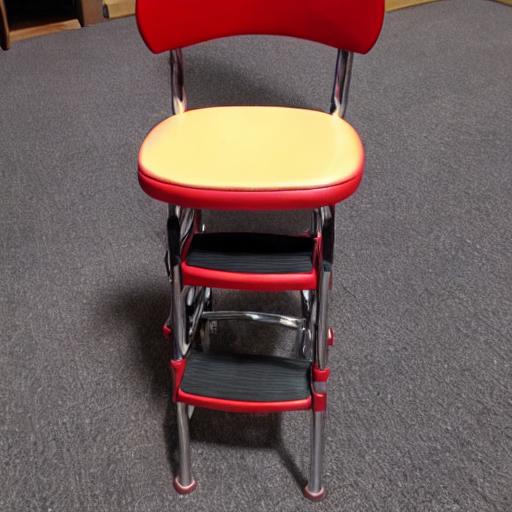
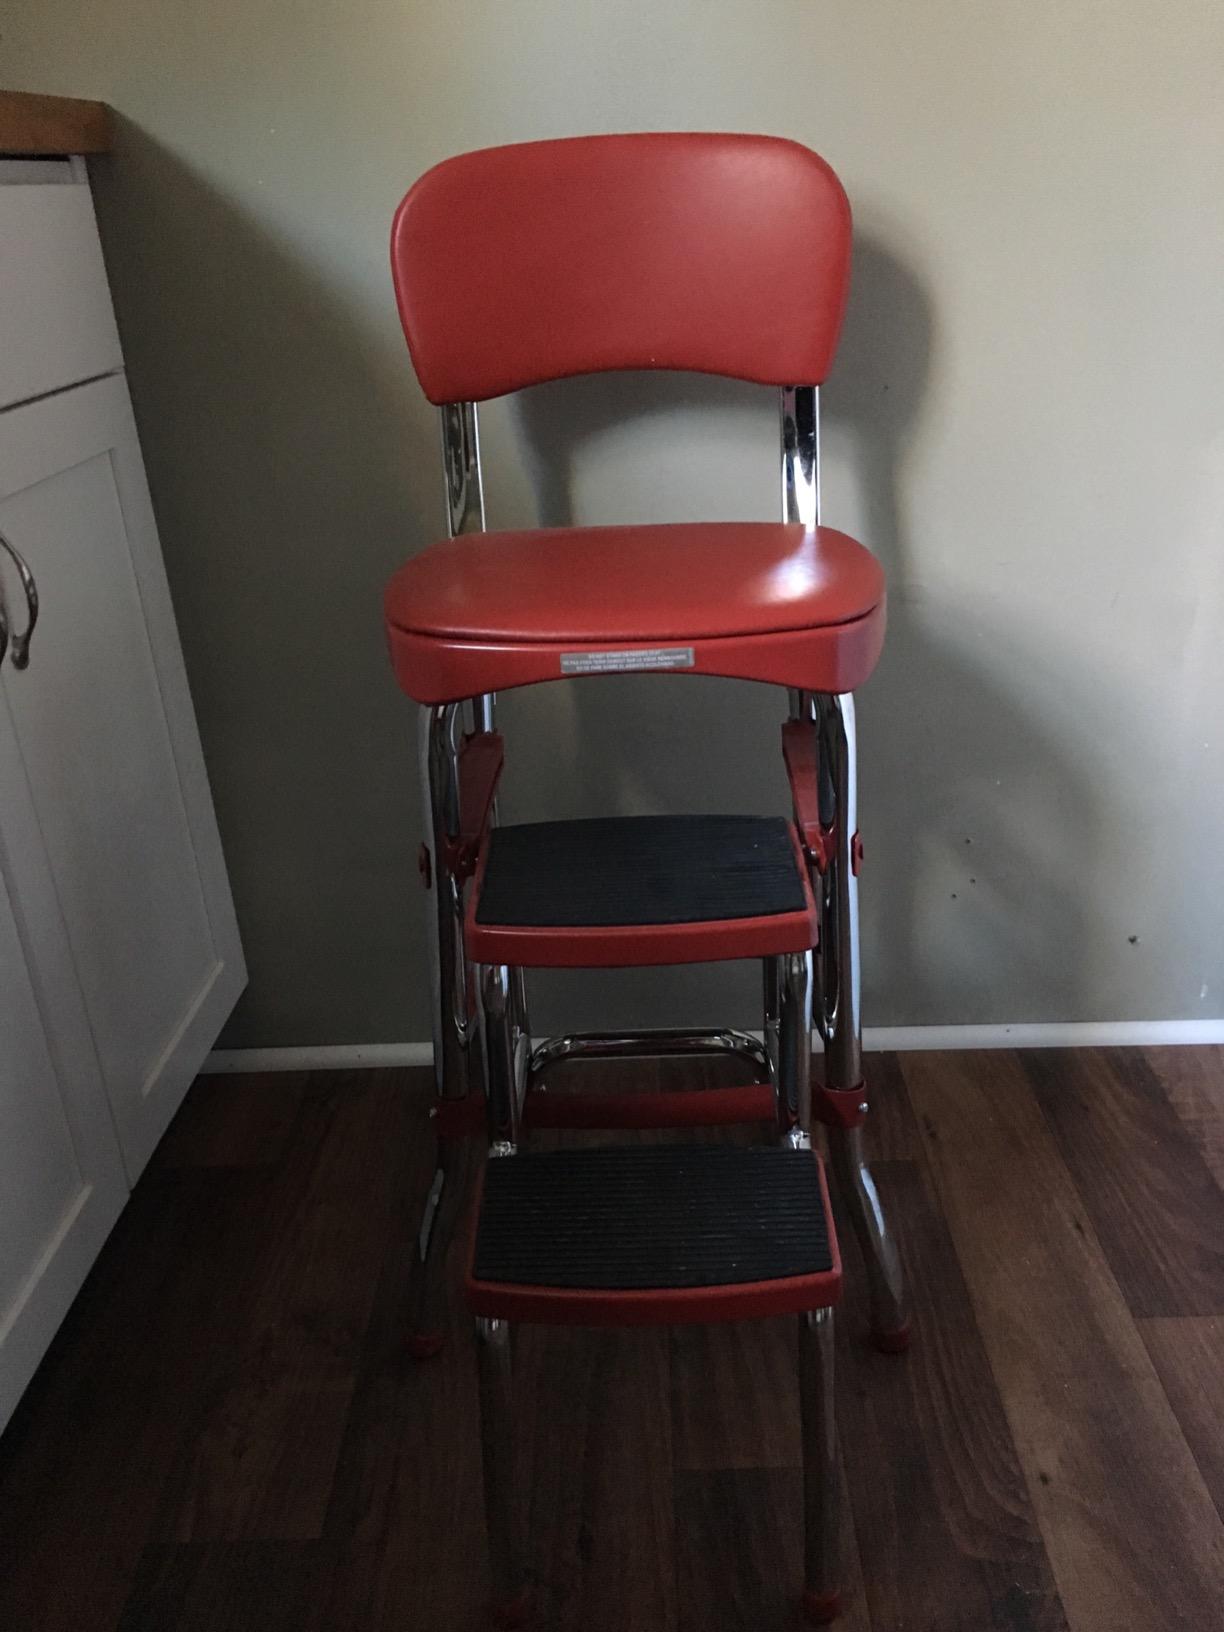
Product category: items_chair
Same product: no